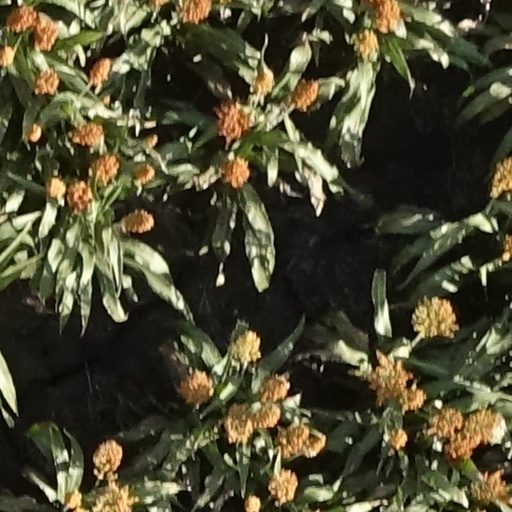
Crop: sorghum